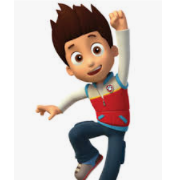
Portrait style: Cartoon Portrait